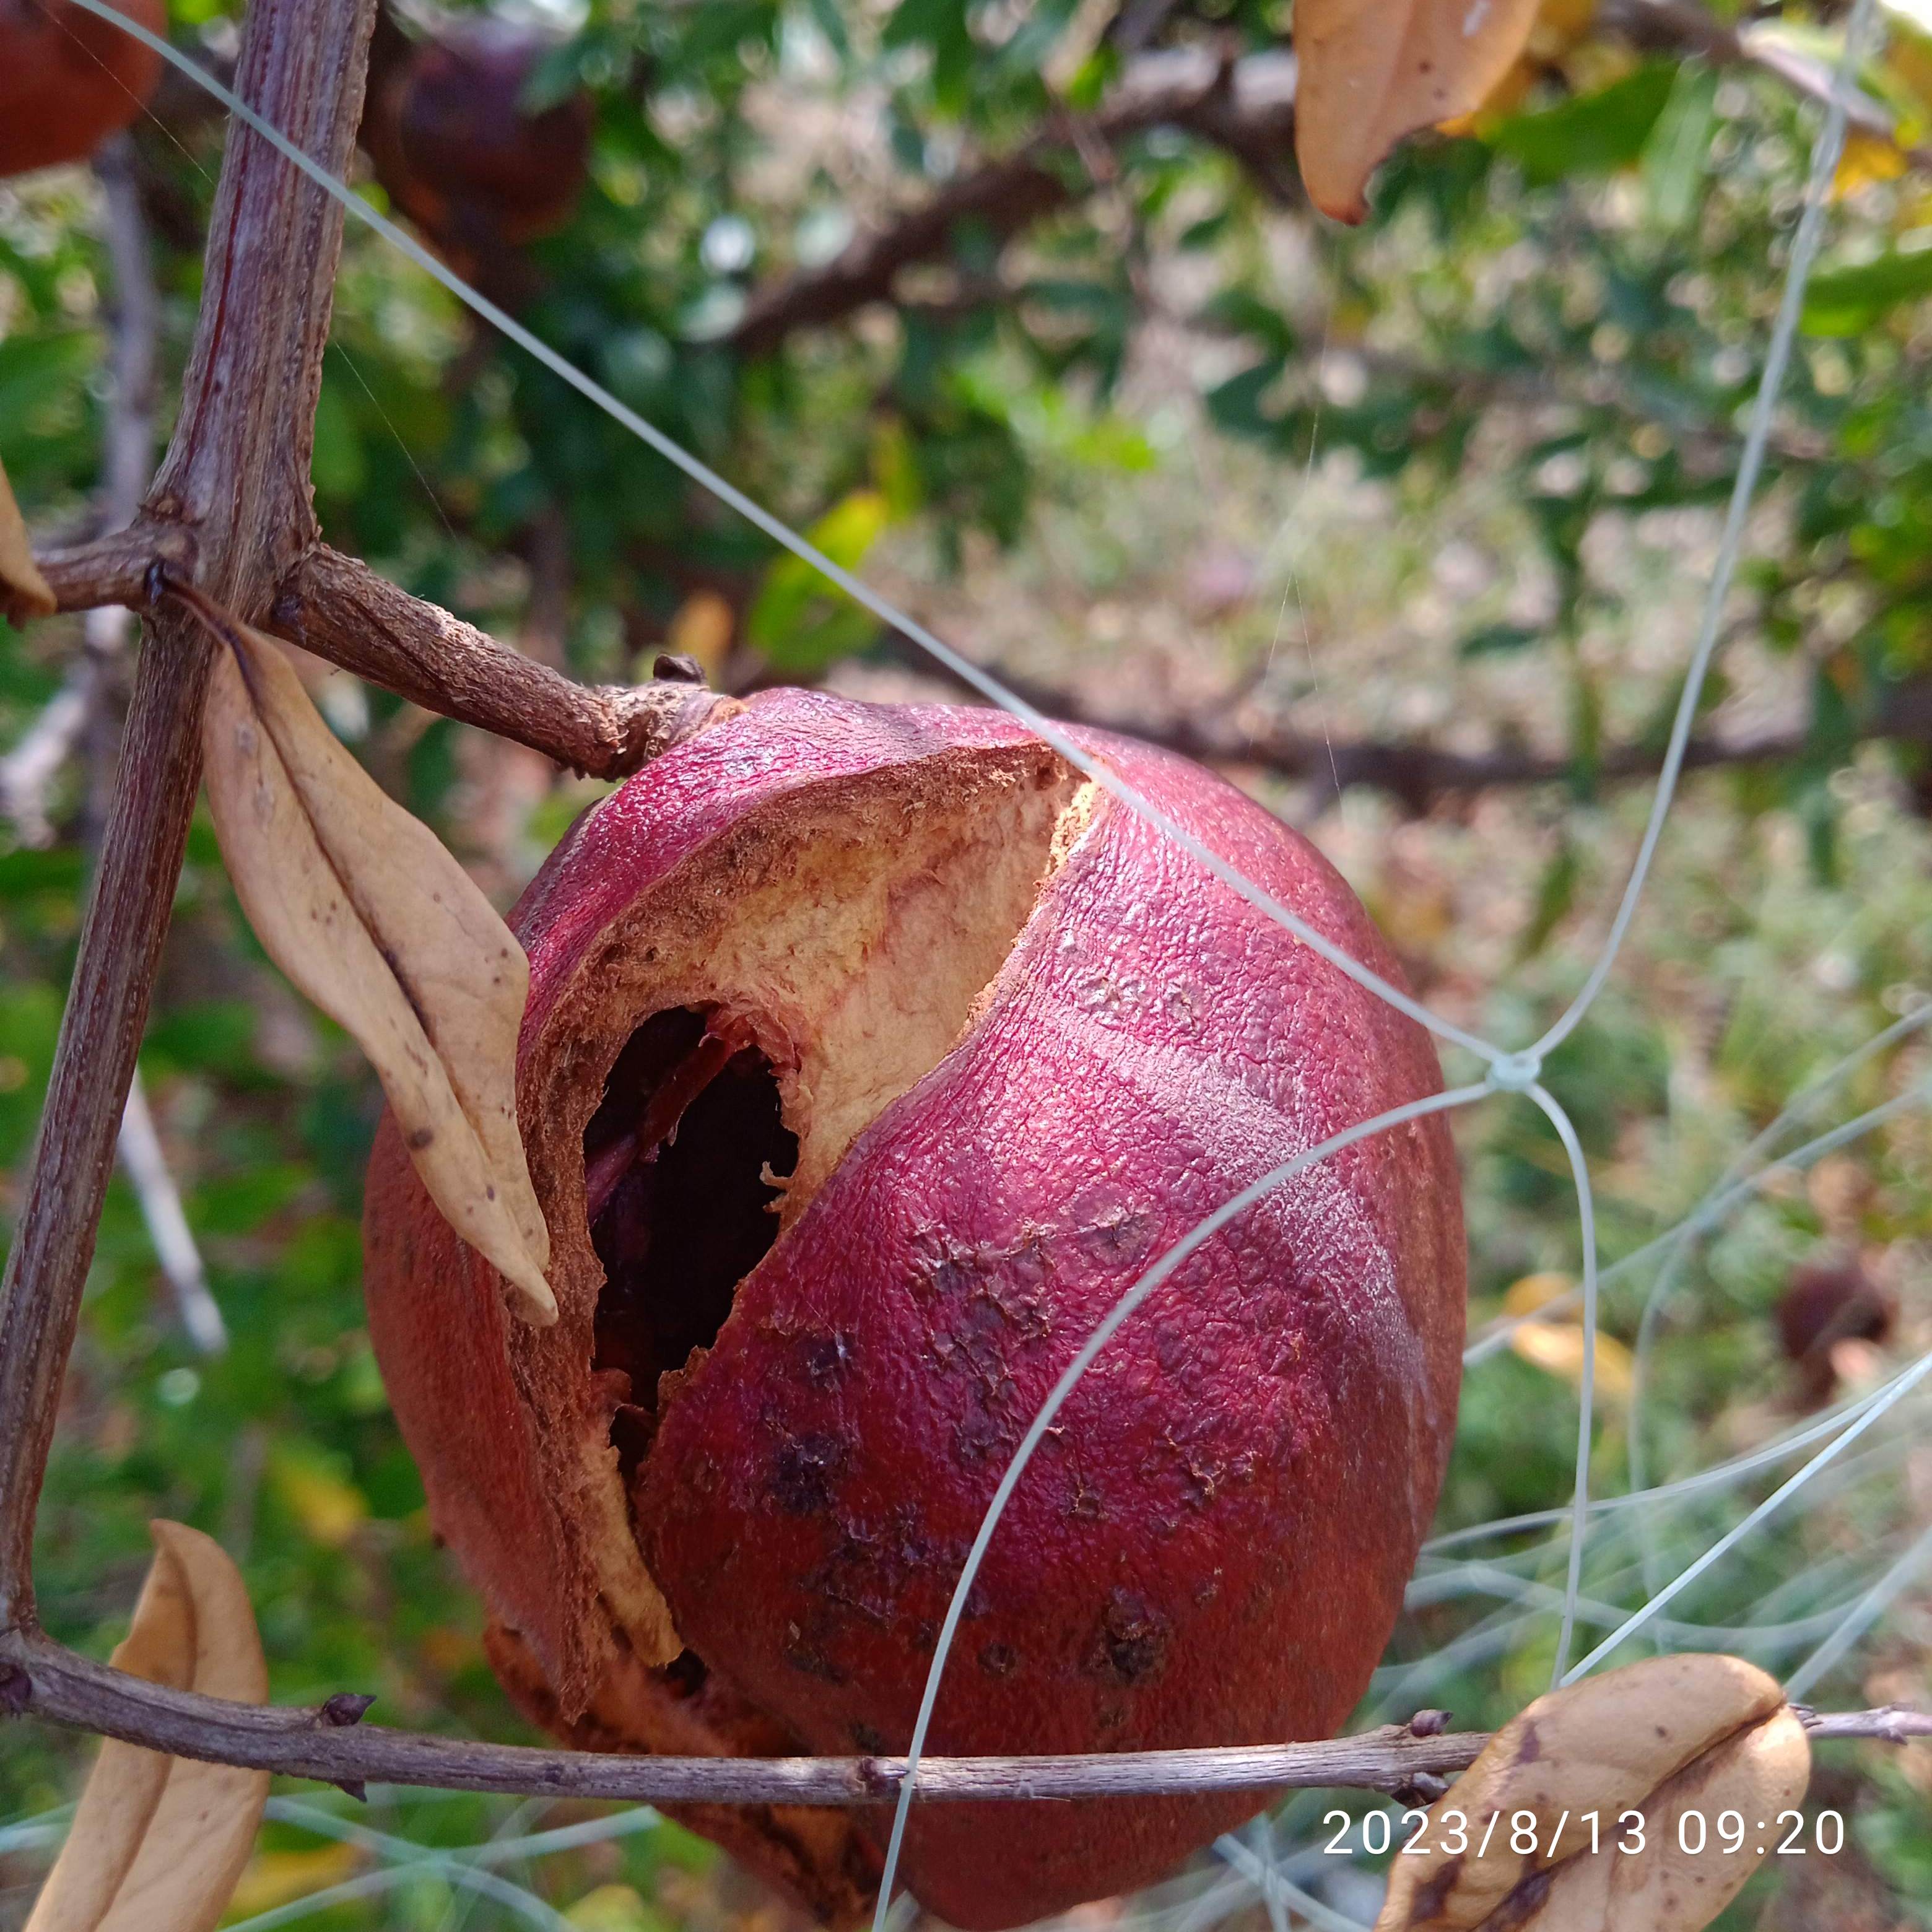
Label: Bacterial_Blight